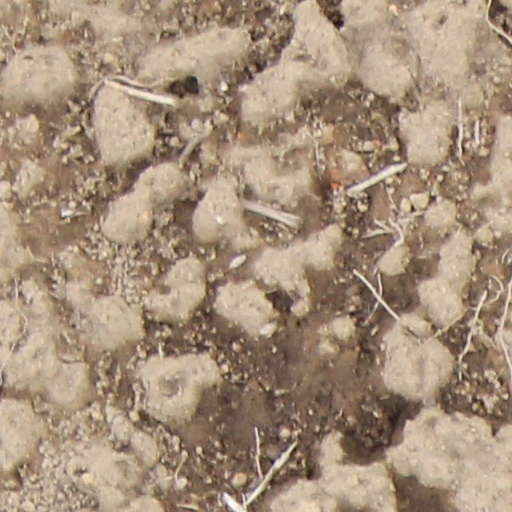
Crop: wheat